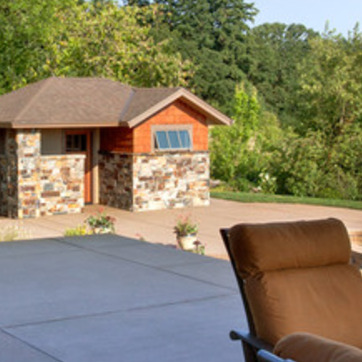
Material: stone